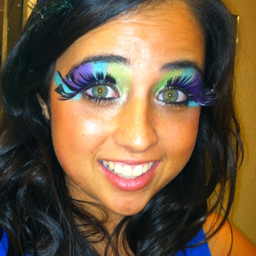
my eye makeup as a peacock